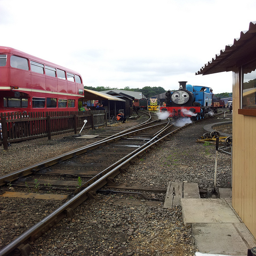
A picture of Thomas the Train pulling into the station.
A photo of Thomas the Train coming down the tracks.
A Thomas the train traveling down real train tracks.
A Thomas the tank engine is on the tracks.
thomas the train is coming down the track